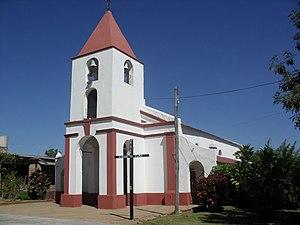
La province de Corrientes est une province du nord-est de l'Argentine, dont la capitale est la ville de Corrientes. Au nord comme à l'ouest elle est délimitée par le Río Paraná, qui la sépare du Paraguay et des provinces du Chaco et de Santa Fe ; sa frontière orientale est constituée par le río Uruguay, qui la sépare de la République d'Uruguay et du Brésil ; les rivières Guayquiraró et Mocoretá délimitent sa frontière sud avec la province d'Entre Ríos. Au nord-est se trouve sa seule frontière artificielle, qui la sépare de la province de Misiones.